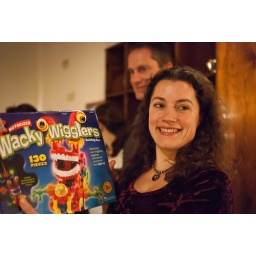
Tania, he happiest woman in the white elephant exchange